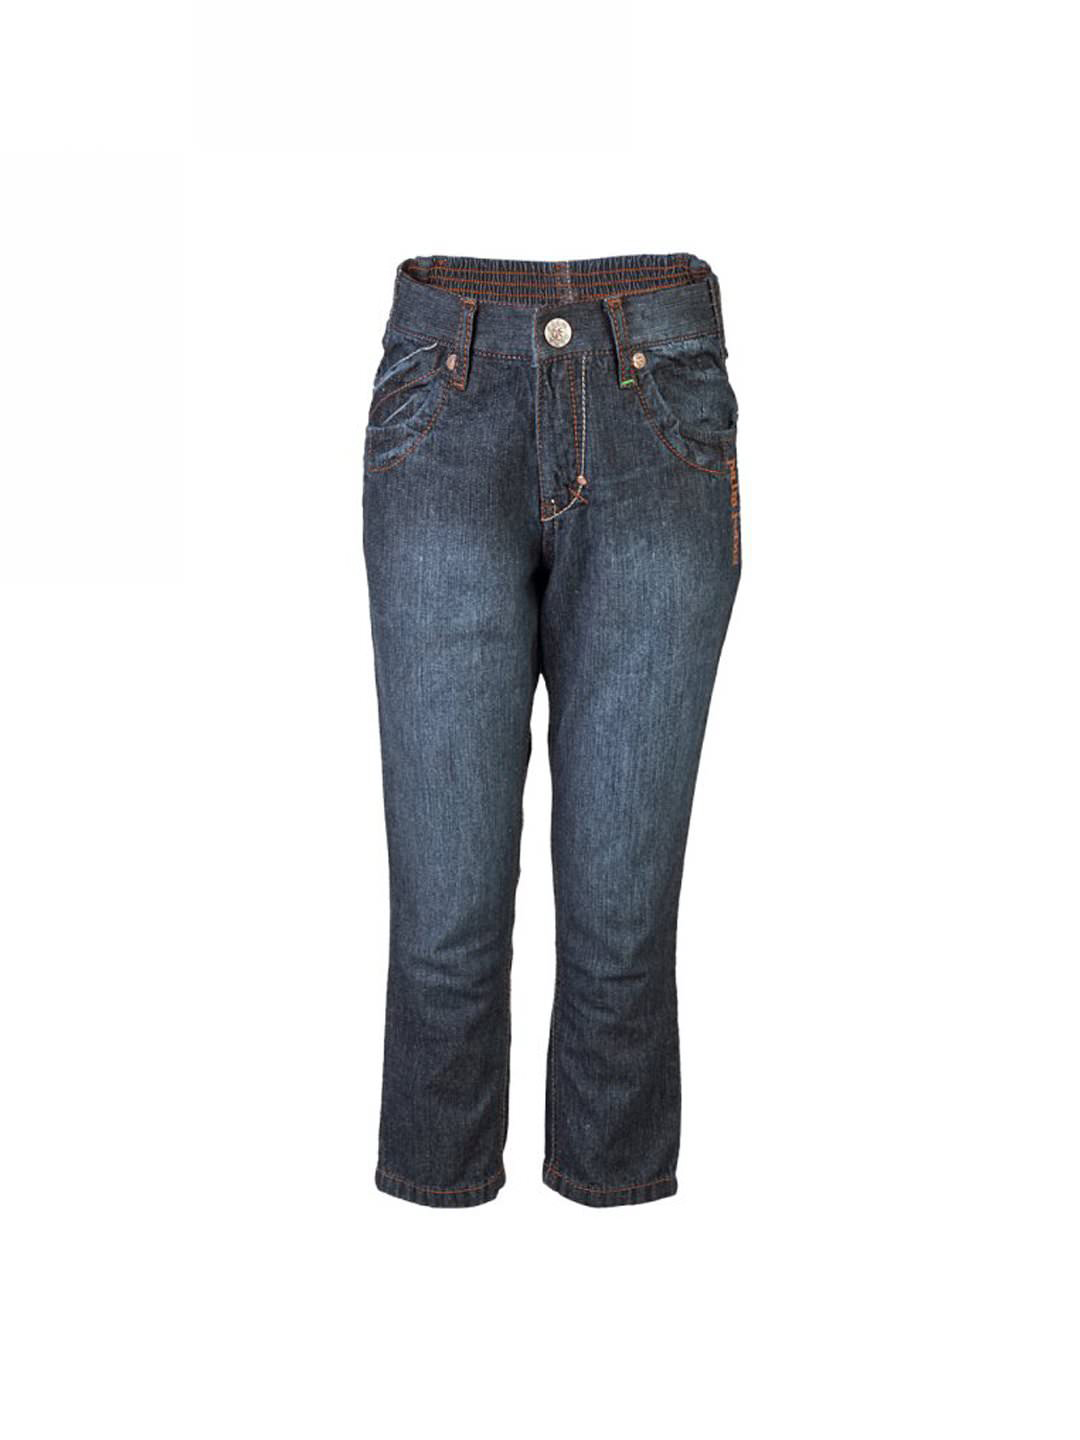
Palm Tree Kids Boy Washed Blue Jeans
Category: Apparel / Bottomwear / Jeans
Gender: Men
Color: Blue
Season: Fall 2011
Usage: Casual